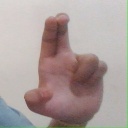
अक्षर: आ